Deneb

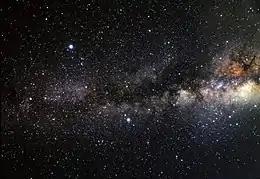
Wide-field view of the Summer Triangle and the Milky Way. Deneb is at the far left centre of the picture, at the end of the darker lane within the Milky Way.

Deneb is a bluish-white star of spectral type A2Ia, classifying it as a blue supergiant star. Since 1943, its spectrum has served as one of the stable references by which other stars are classified. Its mass is estimated at 19 . Stellar wind causes matter to be lost at an average rate of per year, 100,000 times the Sun's rate of mass loss or equivalent to about one Earth mass per 500 years.